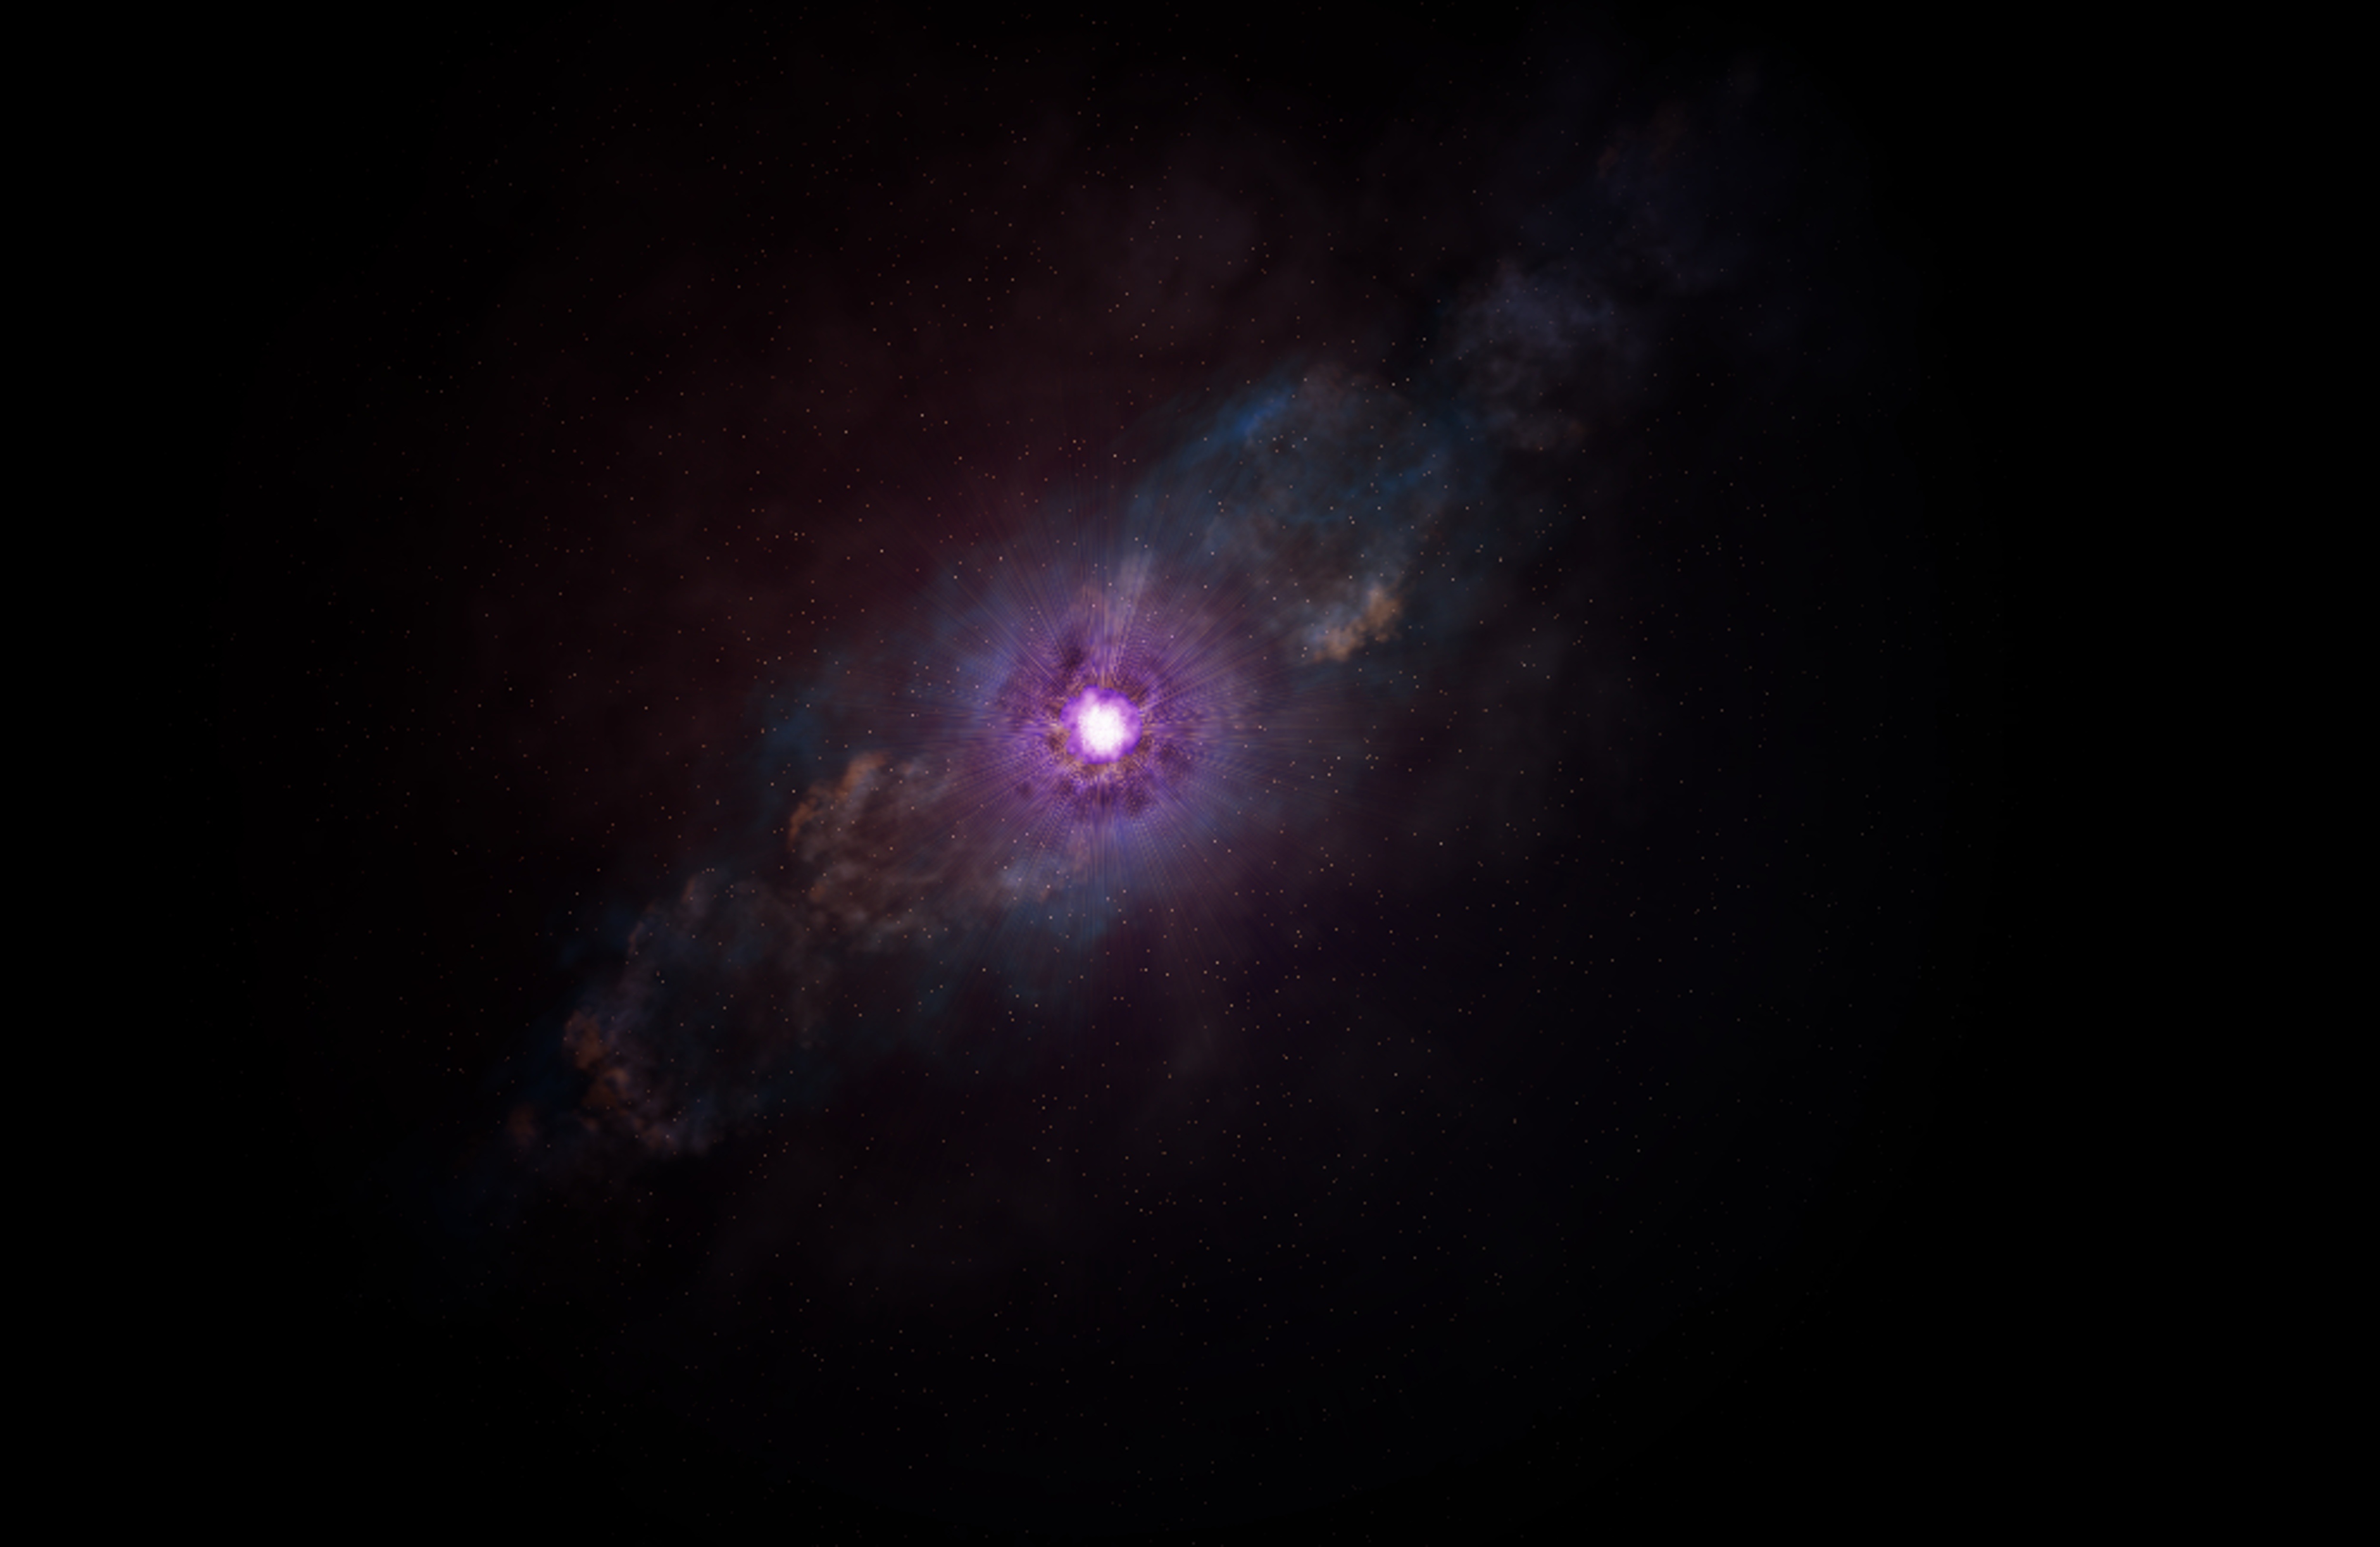
atmosphere, space, darkness, galaxy, nebula, outer space, background, astronomy, universe, all, cover, forward, photo montage, science fiction, space travel, astronomical object, star explosion